Dancing Rain

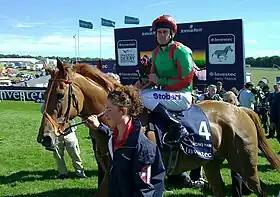
Dancing Rain after her win in the 2011 Epsom Oaks with jockey Johnny Murtagh.

Dancing Rain (foaled on 24 April 2008) is a retired Thoroughbred mare that was bred in Ireland and raced in the United Kingdom, Ireland, Germany and Japan. Dancing Rain was the unanticipated winner of the 2011 Epsom Oaks and won the Preis der Diana in the later part of her three-year-old season. Her form faltered late in her three-year-old year, finishing 16th out of a field of 19 horses in the Queen Elizabeth II Commemorative Cup in Japan. Her four-year-old season was plagued with injury and she did not run in a race until late October 2012. Retired at the end of 2012, Dancing Rain became a broodmare at Clairemont Stud in Hampshire and was subsequently sold to Sheik Mohammed bin Rashid Al Maktoum for £4.2m while in foal to Frankel.